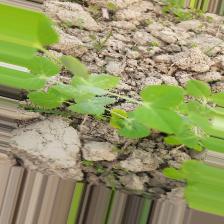
Label: Powdery Mildew